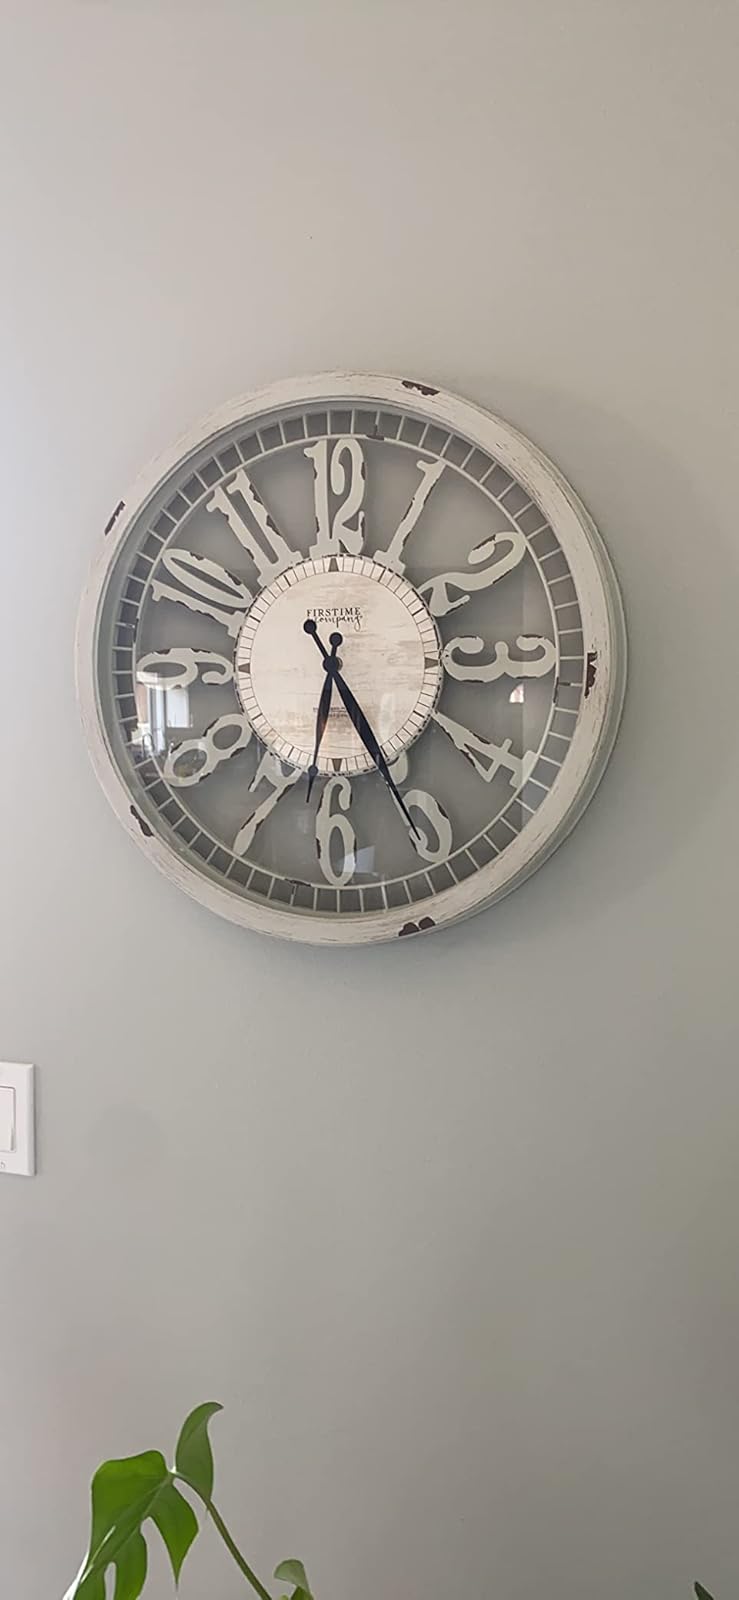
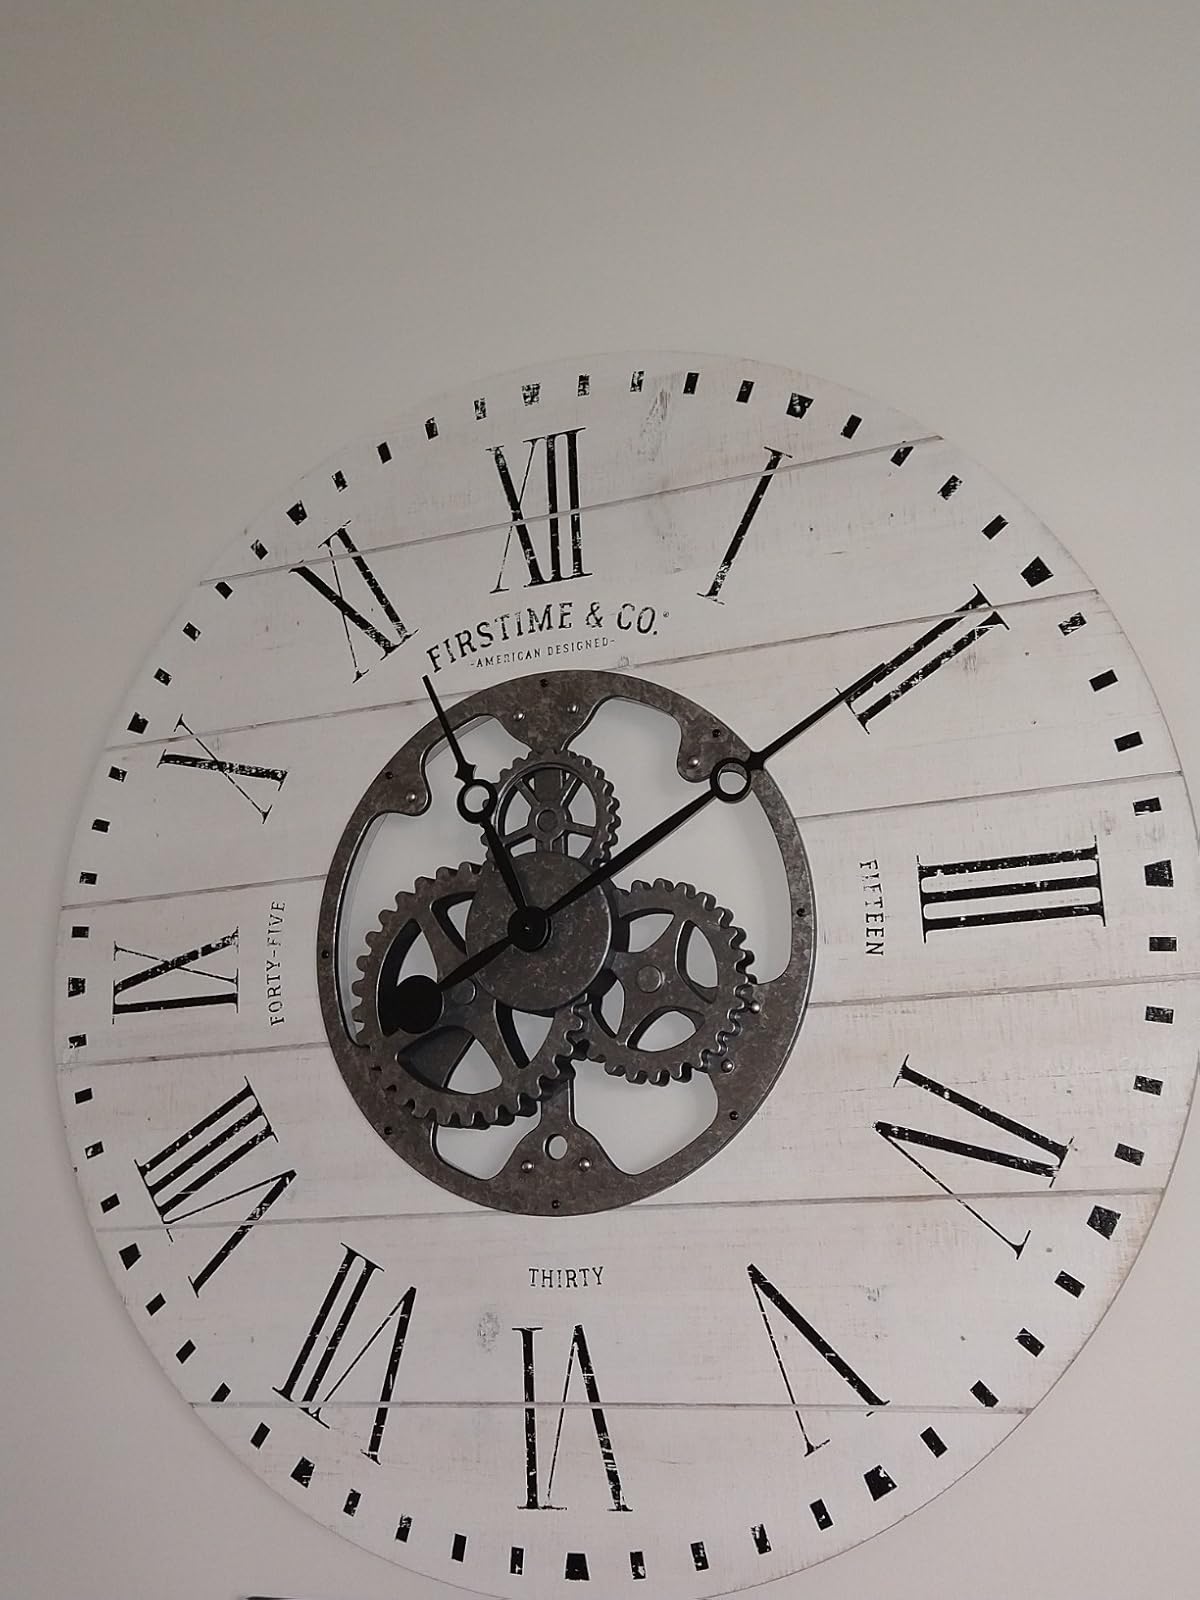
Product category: clock
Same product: no